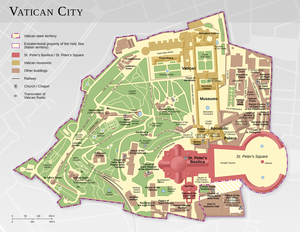
Carte de la Cité du Vatican, à partir d'informations d'OpenStreetMap. Version en anglais